Gordon White (cricketer)

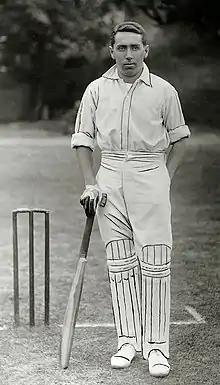
White pictured in about 1905

Gordon Charles White (5 February 1882 – 17 October 1918) was a South African cricketer who played in 17 Test matches from 1906 to 1912. He served as an officer in the 1st Battalion, Cape Corps in the First World War, and died of wounds in Gaza, Palestine.